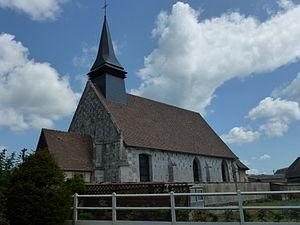
Saint-Nicolas-du-Bosc est une ancienne commune française, située dans le département de l'Eure en région Normandie, devenue le 1ᵉʳ janvier 2016 une commune déléguée au sein de la commune nouvelle du Bosc du Theil.